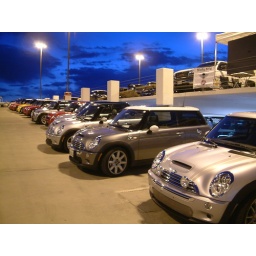
It's almost like a fairy tale...400+ minis under a blue sky